Northern Andean páramo

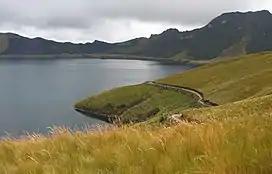
Páramo vegetation around the Mojanda caldera in northern Ecuador

The boundary between the treeline and the páramo is usually higher on the wetter, windward side of the mountains.